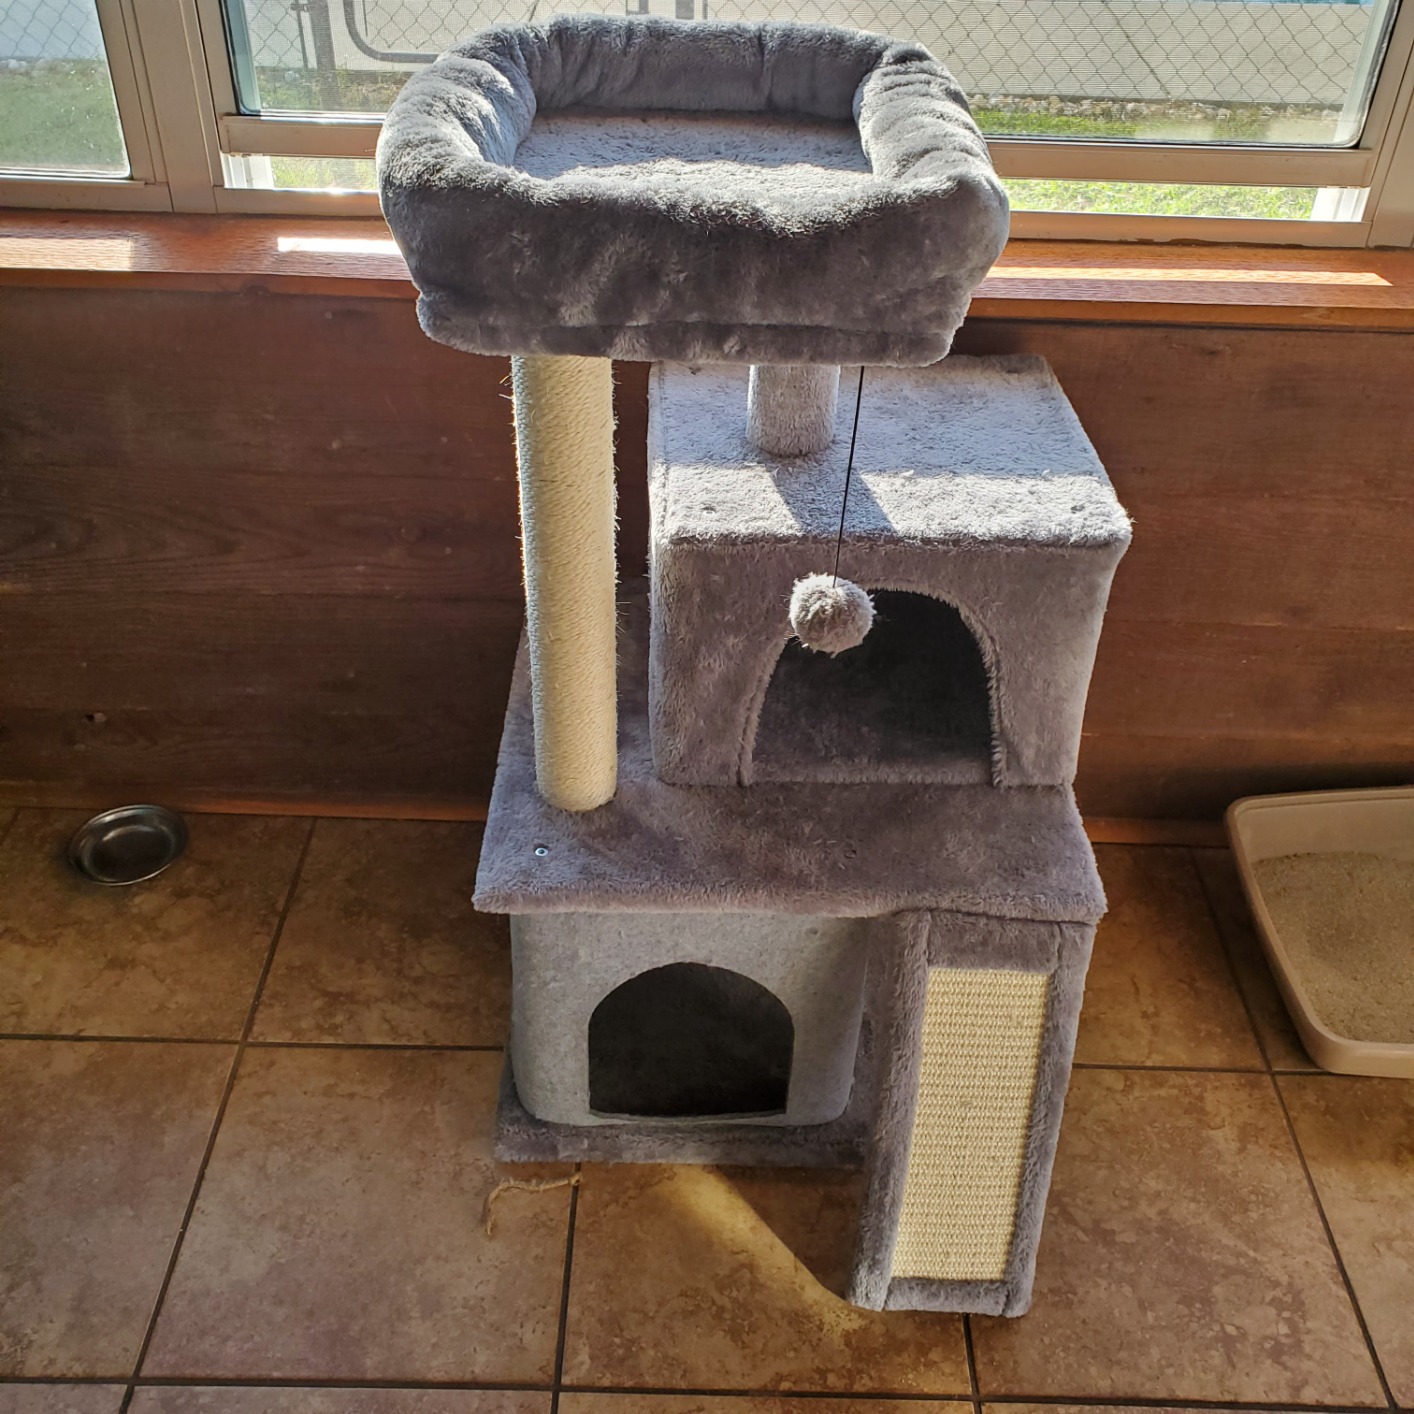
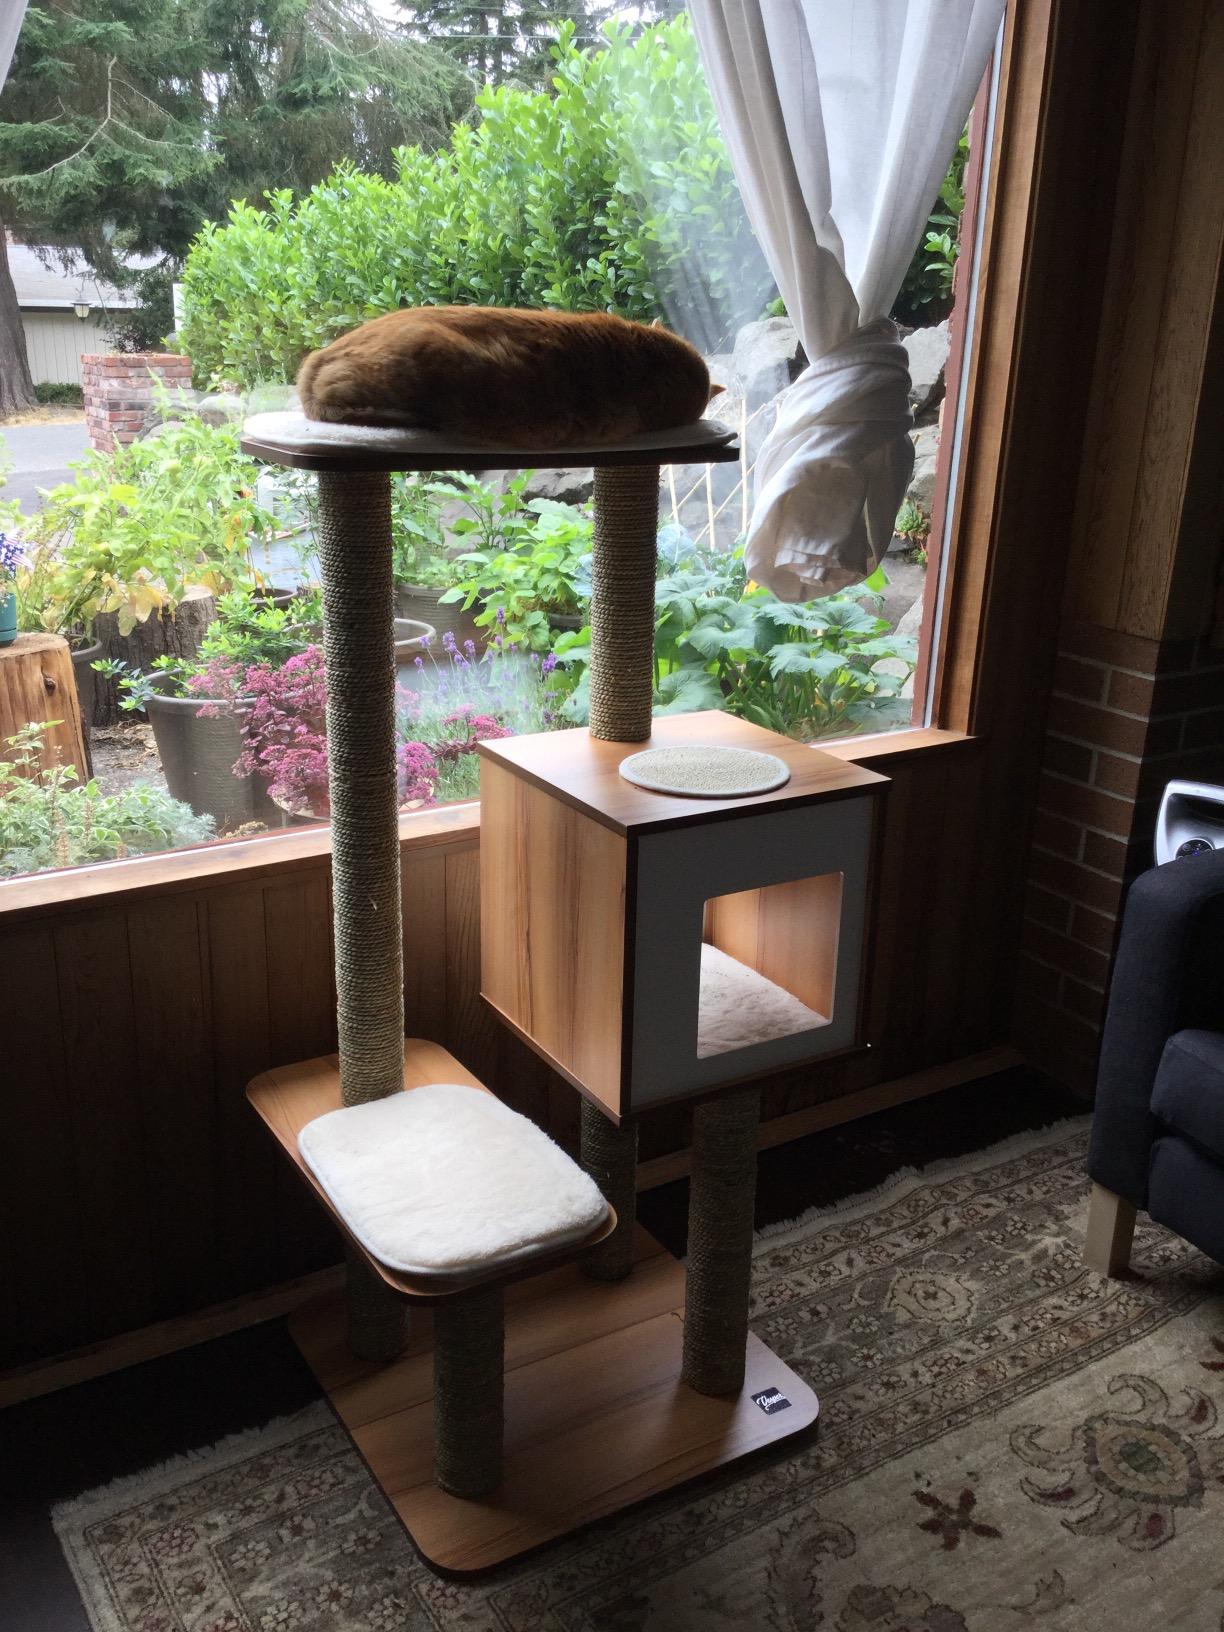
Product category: items_cat tree
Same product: no